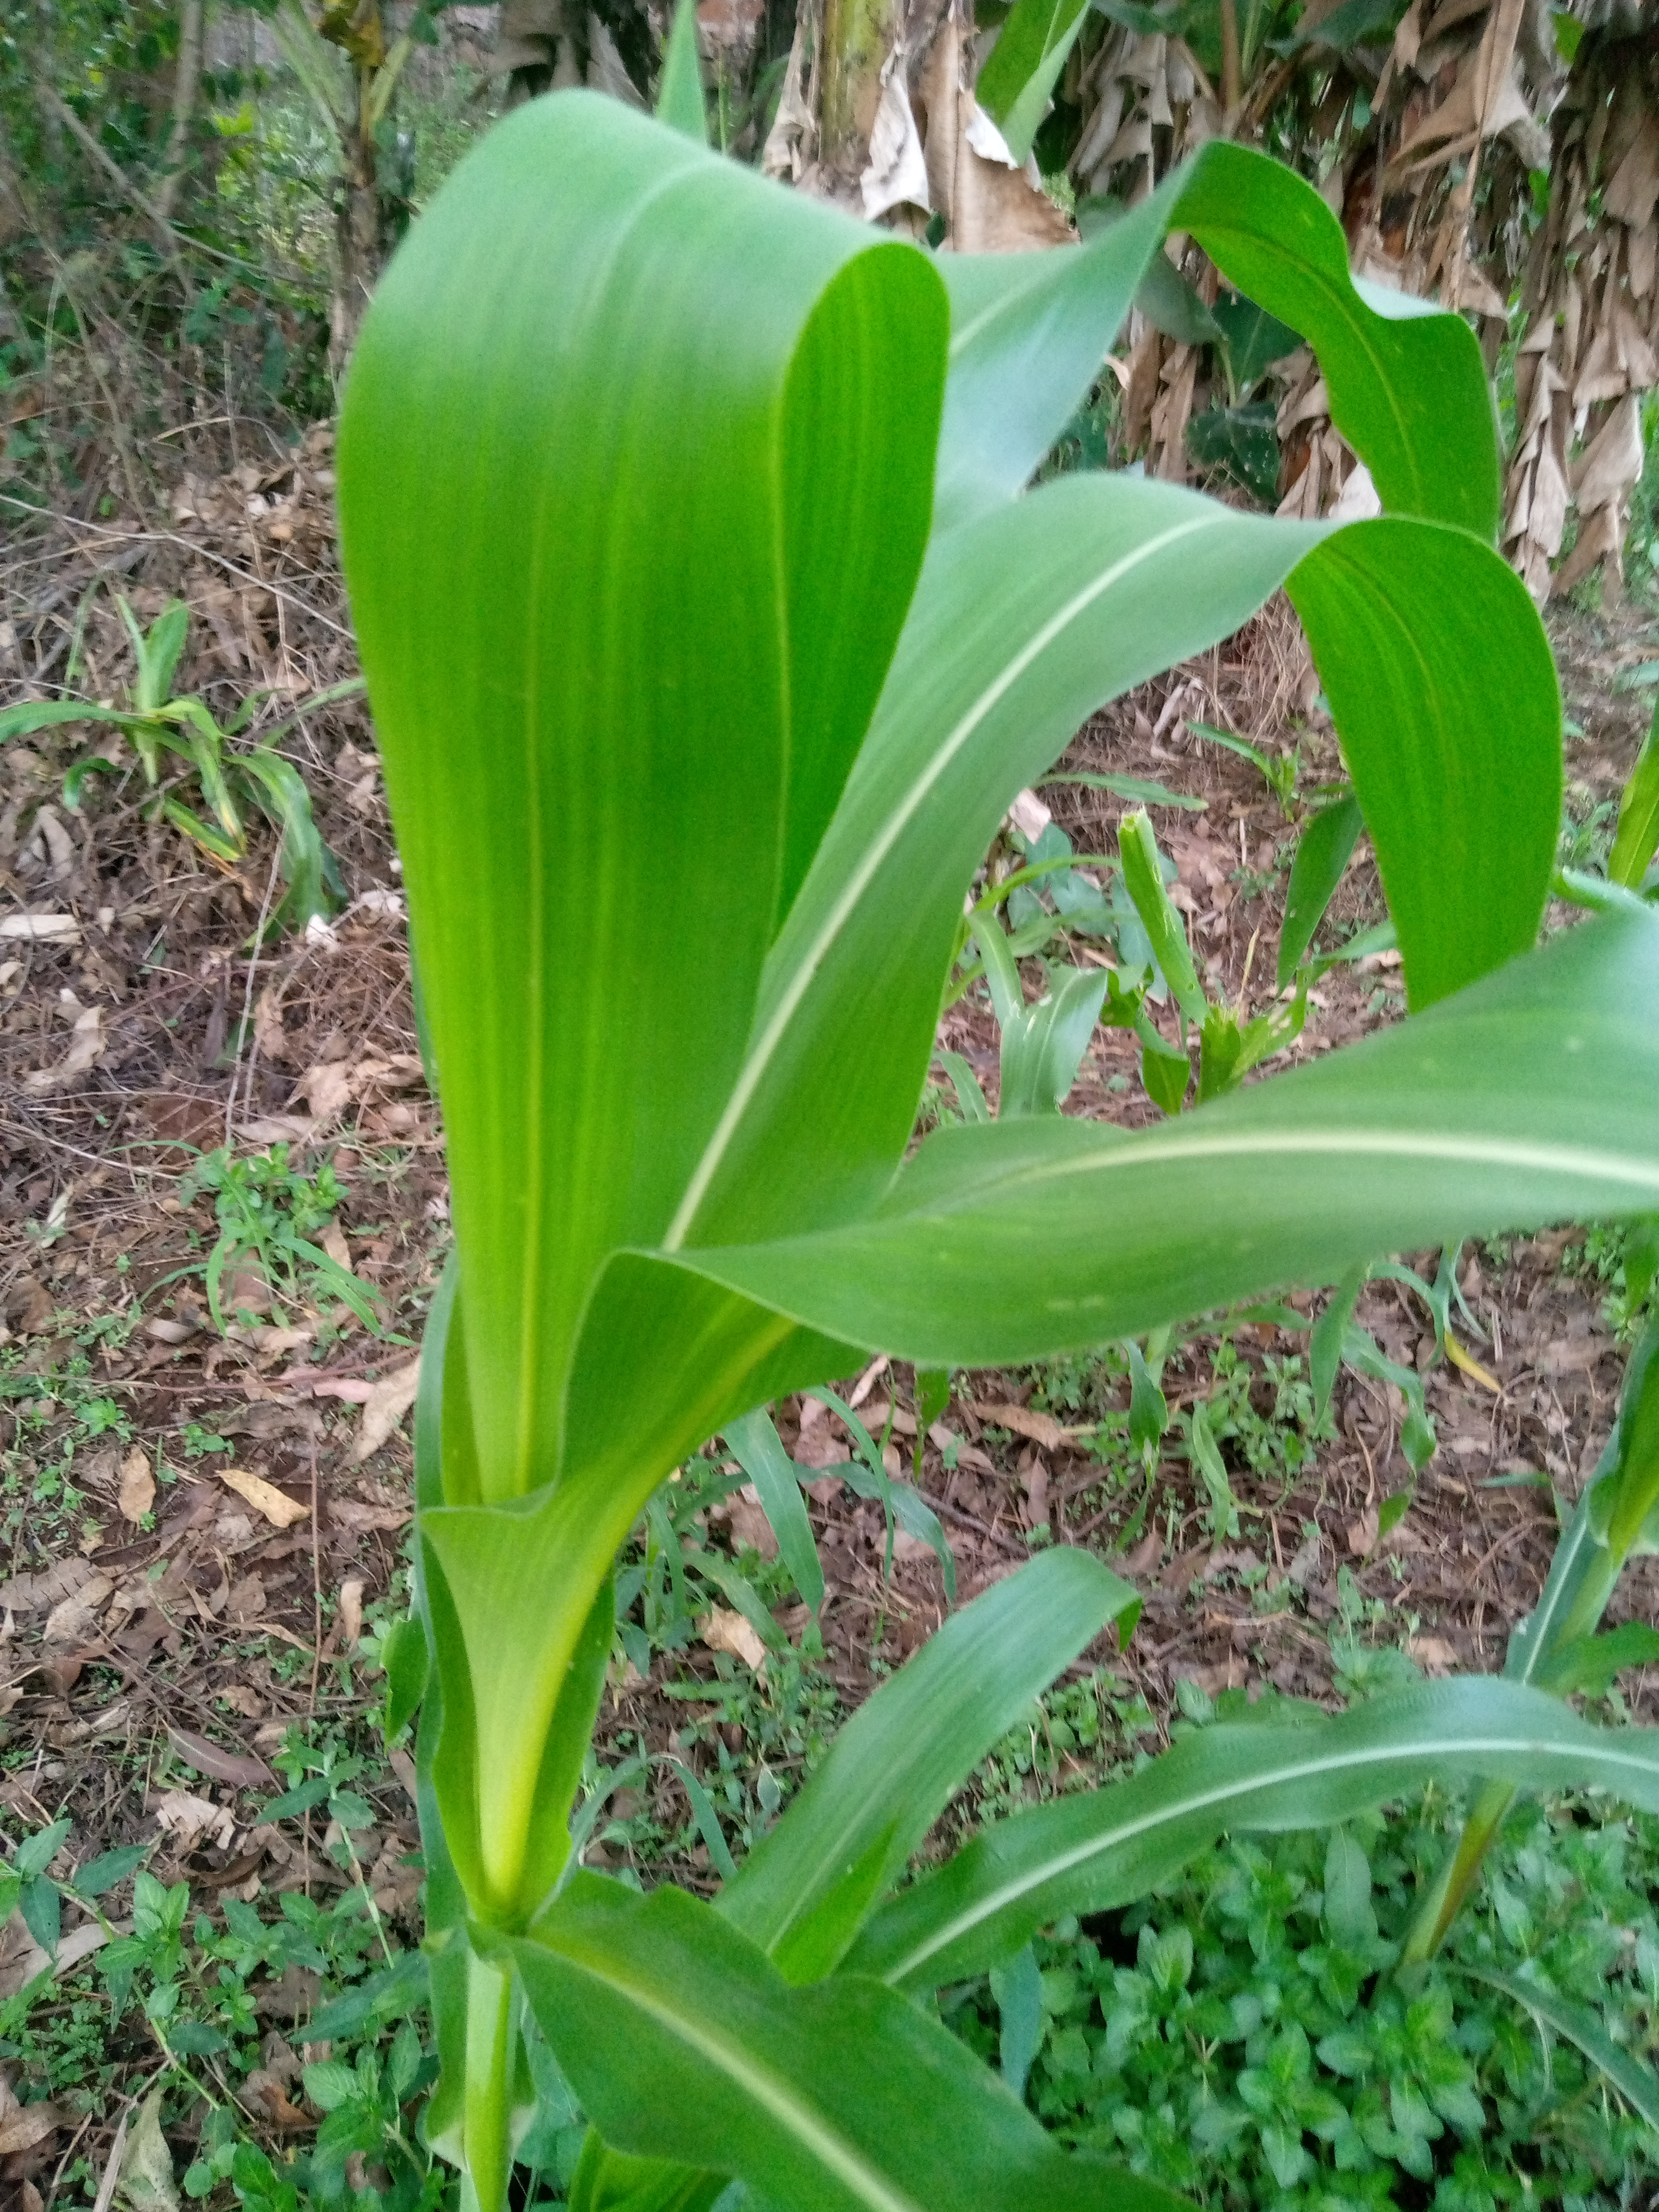
Label: healthy